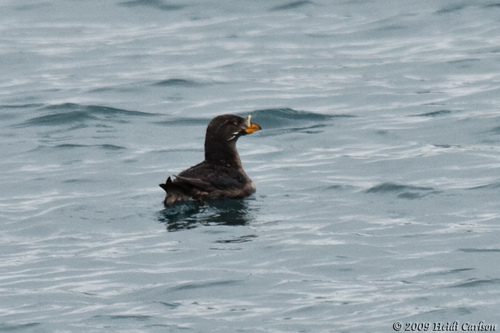
a dark waterbird with a thick, short yellow bill, and a bright yellow eye.
this is a brown bird with a large neck and a large orange beak.
a dark bird with brown body and yellow, conical beak.
black water bird with a n orange bill with a small amount of white on it's throat.
this bird has a black exterior for its feathers and a curved like orange beak
this bird is black with white and has a very short beak.
this bird has wings that are black and has a yellow bill
this bird is black and brown in color, with a orange beak.
this bird has a brown crown, brown primaries, and a brown throat.
a medium size bird with an orange beak with black tip.
Species: Rhinoceros Auklet